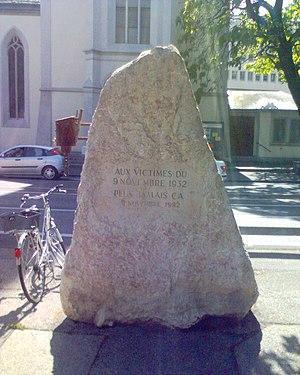
L’histoire de la Suisse depuis 1914 couvre la dernière étape de la formation de la Confédération des XXII cantons, à partir de la Première Guerre mondiale jusqu'à la création du canton du Jura, puis l'histoire du pays après.
L'histoire écrite de la Suisse commence avec Jules César dans ses Commentaires sur la Guerre des Gaules. Les Grandes invasions esquissent les frontières linguistiques du pays et provoquent des alliances entre petits États au Moyen Âge, entre 1291 et 1332, pour former la Confédération des III cantons, la première étape de formation de la Confédération suisse. Puis la Confédération des VIII cantons se constitue par des pactes d'alliances défensives successives jusqu'en 1481. Pendant les siècles suivants, la Confédération des XIII cantons va se construire progressivement et acquérir une reconnaissance internationale définitive en 1648. Découpée et réorganisée en République helvétique durant son occupation par la France révolutionnaire, la Suisse obtient en 1803 de Bonaparte un statut fédéral. La Suisse devient alors la Confédération des vingt-deux cantons avant de regagner sa pleine souveraineté en 1815. Elle affronte ensuite une guerre civile et religieuse de laquelle émerge l'État fédéral de 1848. Tenante d'une politique de neutralité, la Suisse traverse les épreuves du XXᵉ siècle sans connaître la guerre.